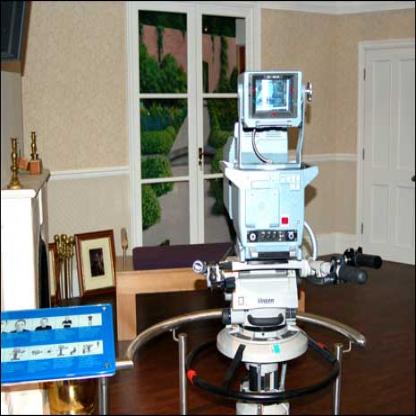
Scene: Indoor